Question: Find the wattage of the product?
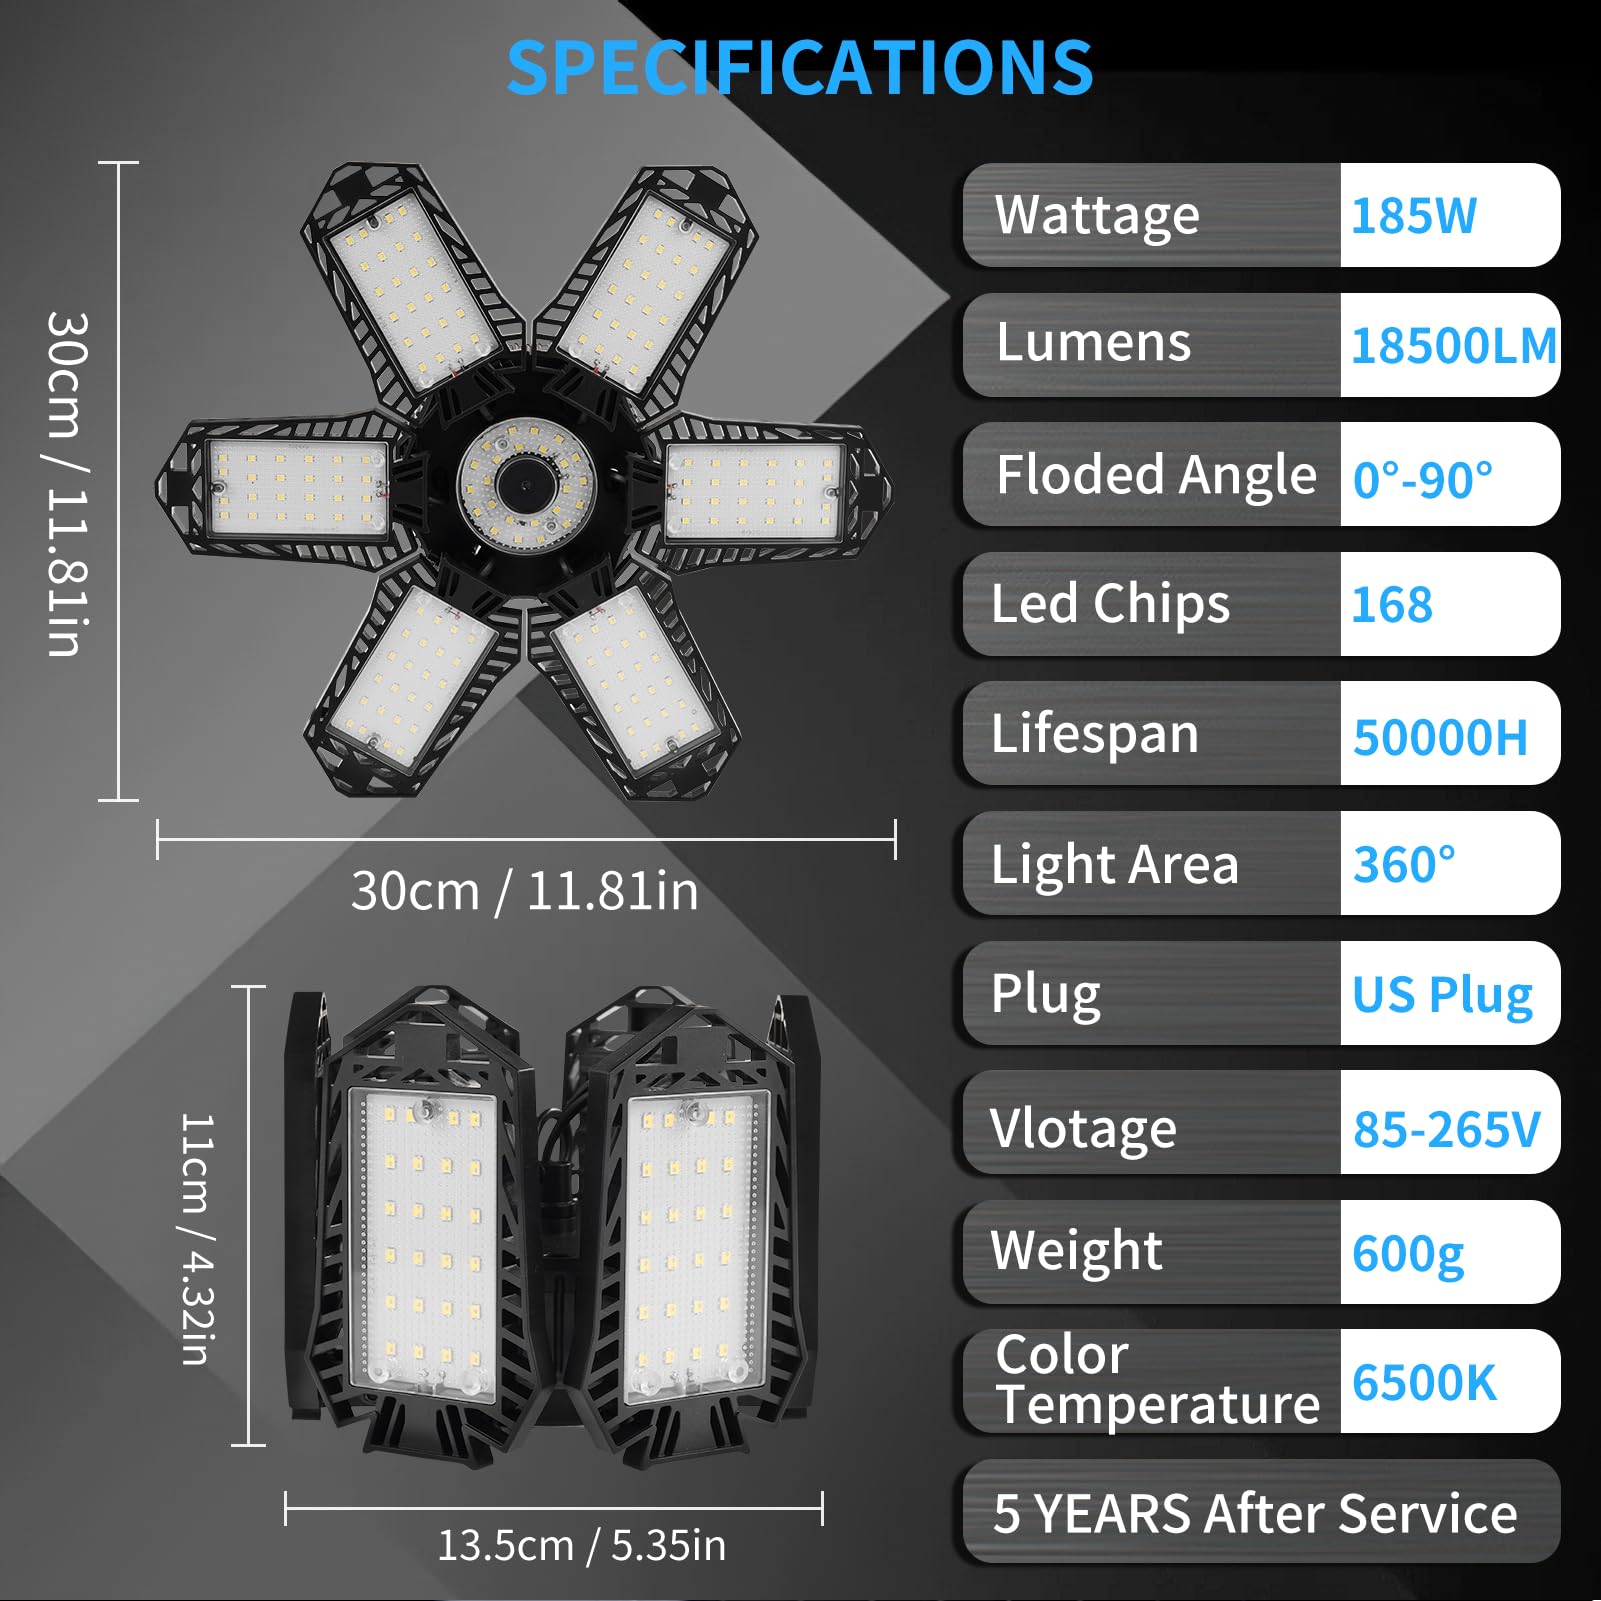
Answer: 185.0 watt